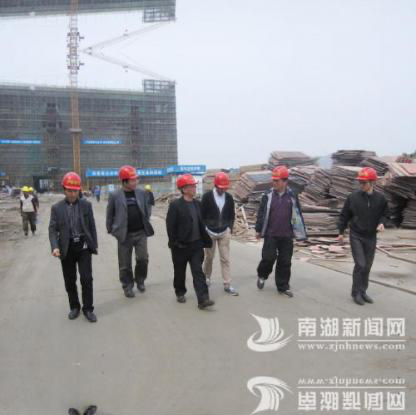
Objects in the image:
label: helmet
label: helmet
label: helmet
label: helmet
label: helmet
label: helmet